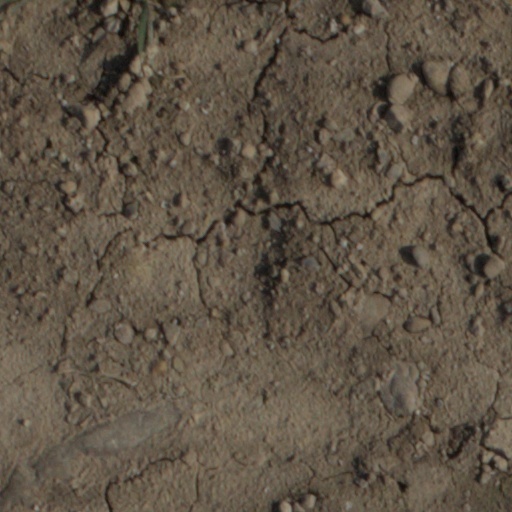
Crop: wheat